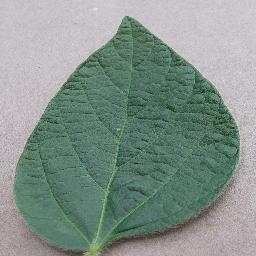
Label: Soybean___healthy